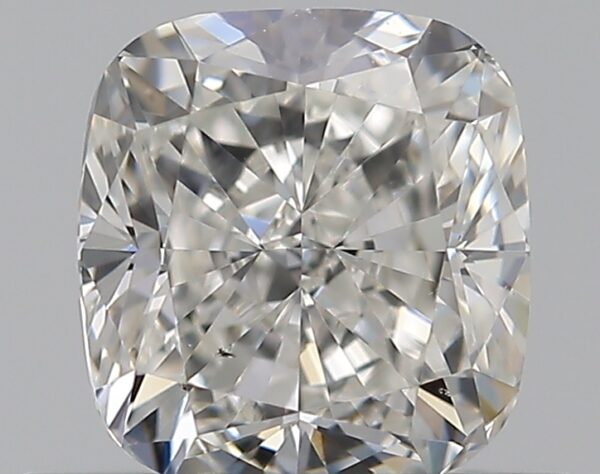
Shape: cushion
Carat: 0.7
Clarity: VS2
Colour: G
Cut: EX
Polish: EX
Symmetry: VG
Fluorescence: N
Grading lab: GIA
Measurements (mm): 5.12 x 4.83 x 3.28